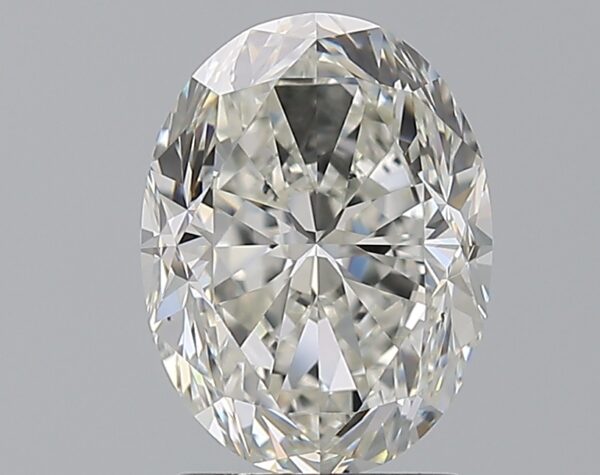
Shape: oval
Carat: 2.5
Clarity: VS2
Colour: H
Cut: GD
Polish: EX
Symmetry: EX
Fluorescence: M
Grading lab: GIA
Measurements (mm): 9.59 x 7.23 x 5.02